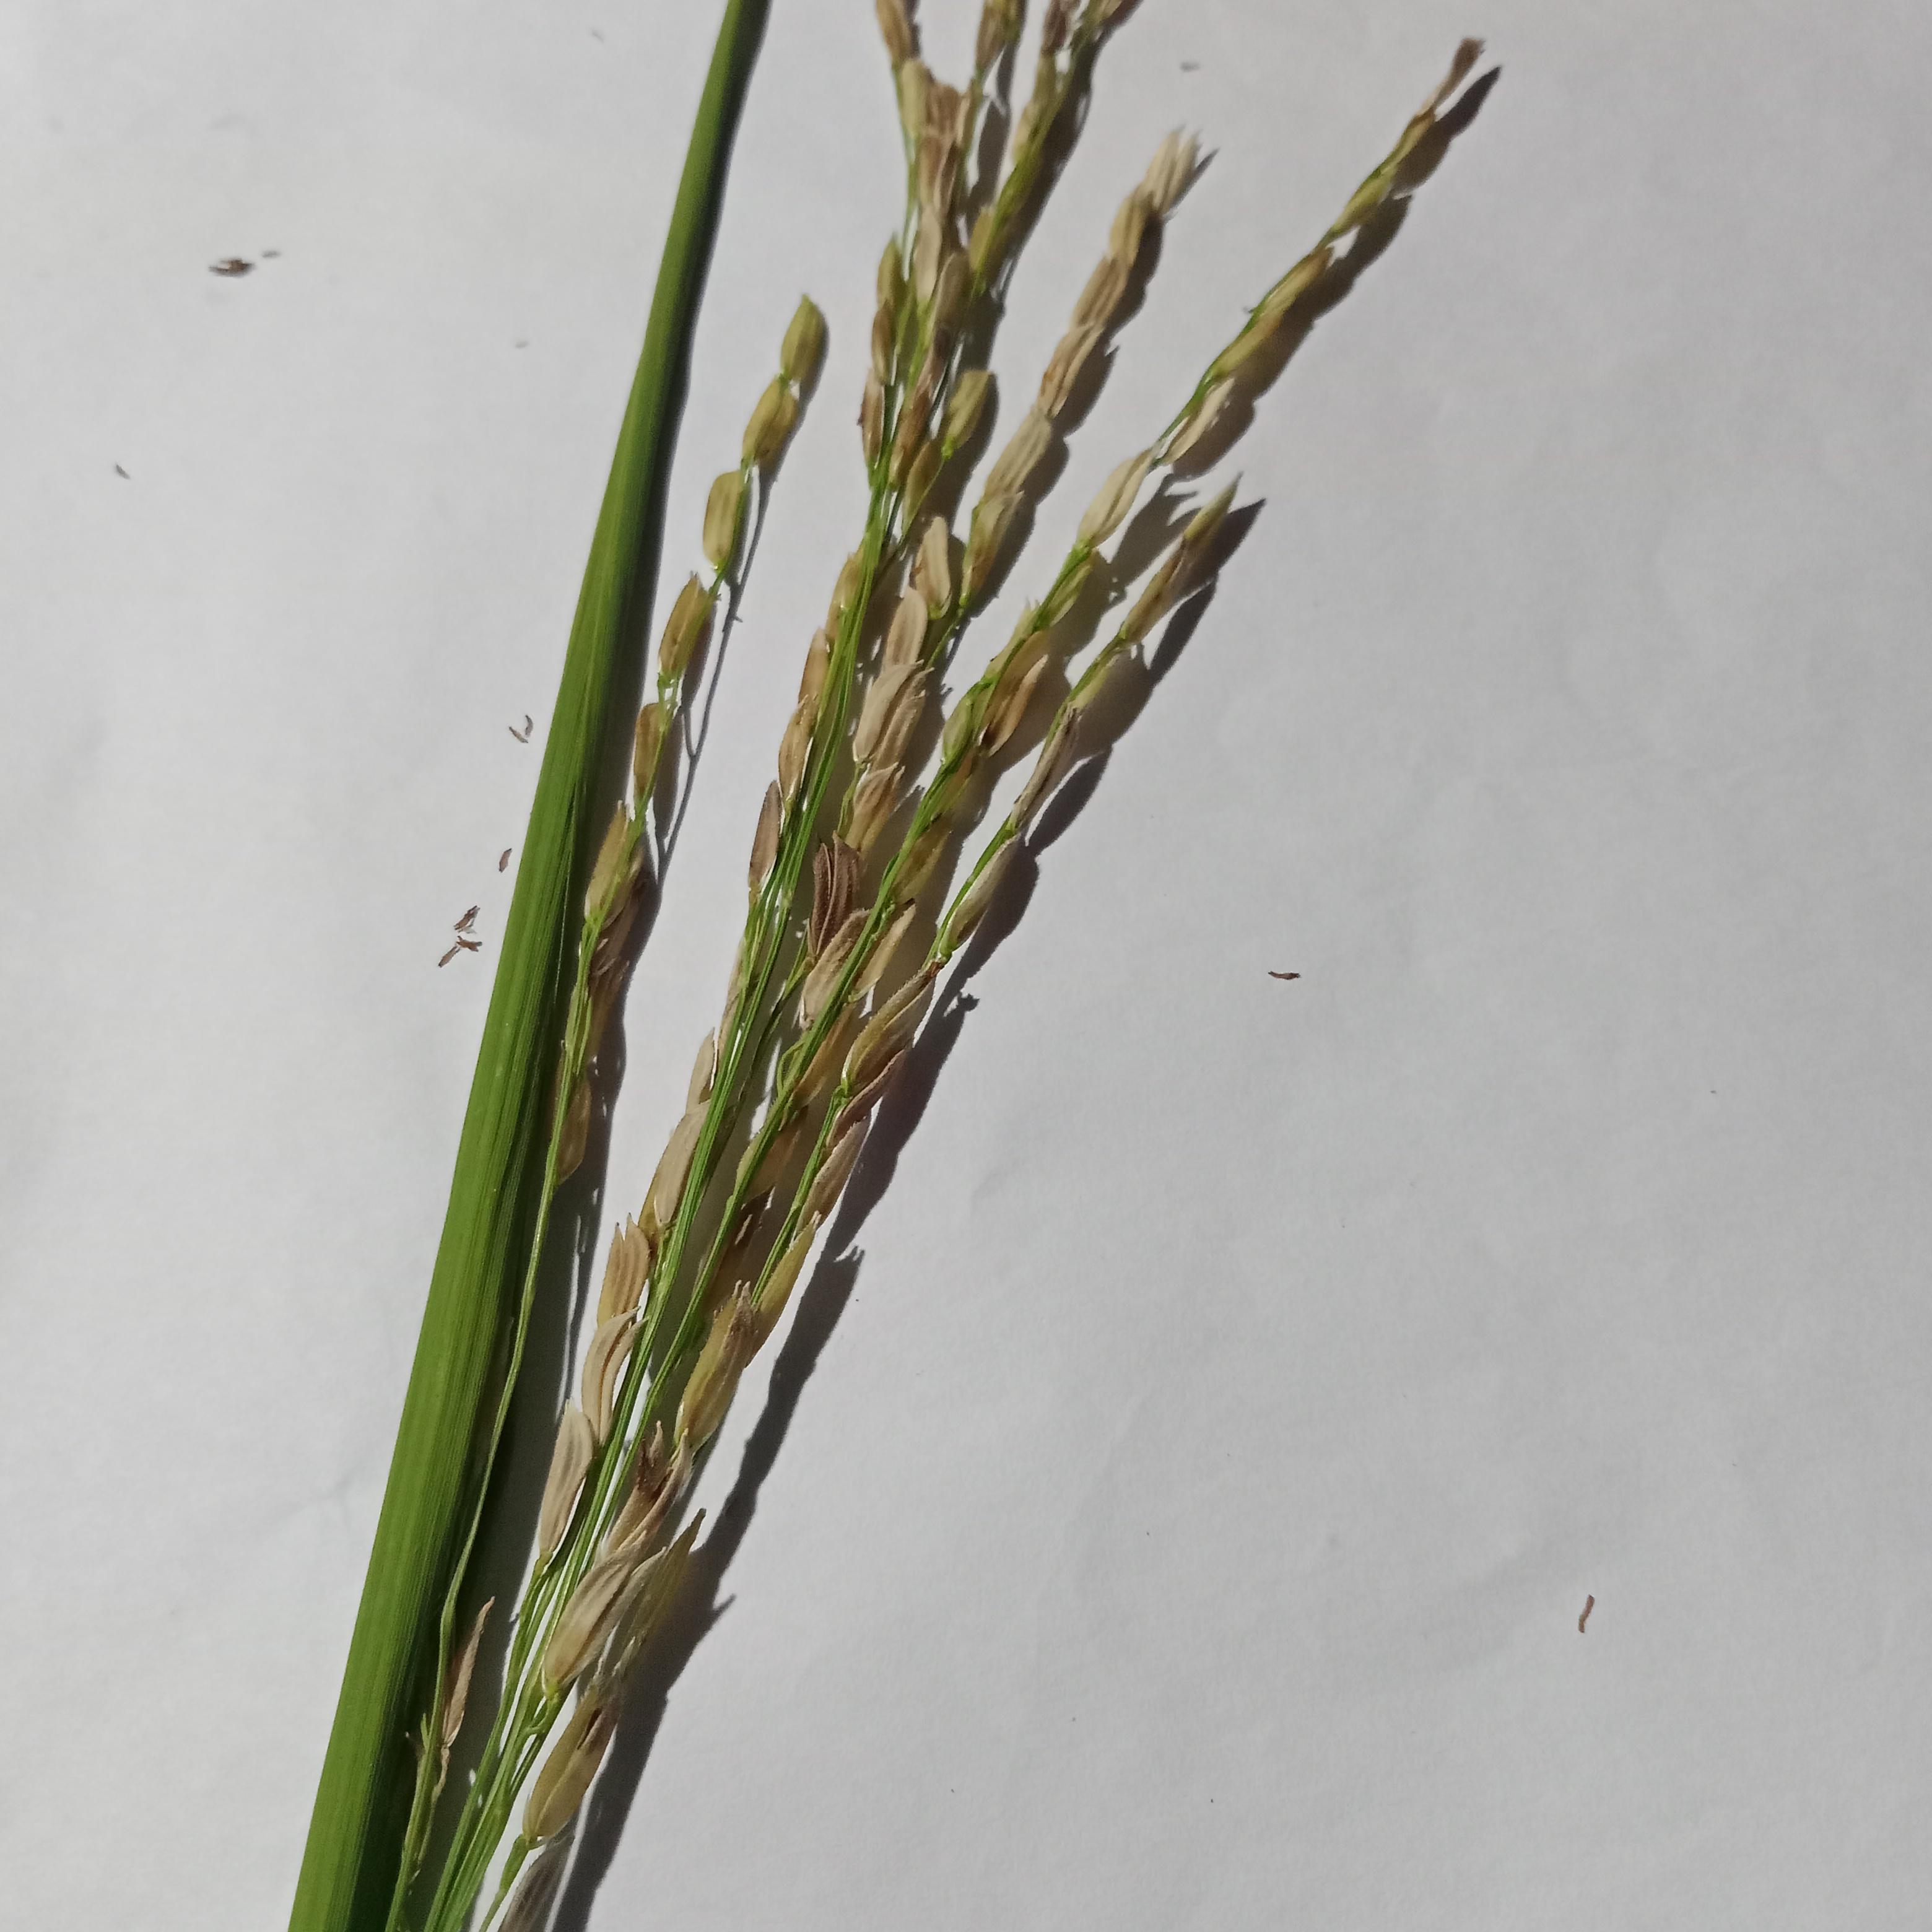
Label: Rice___Neck_Blast